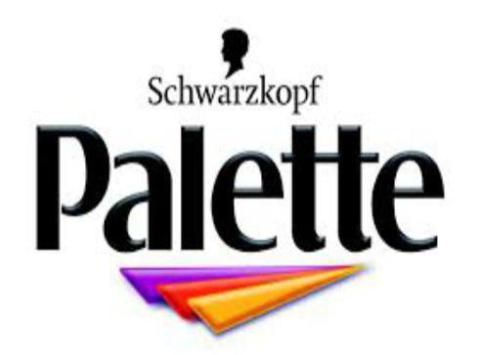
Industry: Necessities